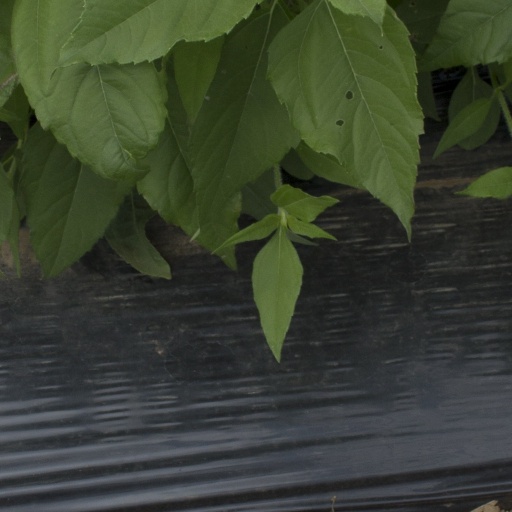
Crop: Jerusalem artichoke